Khalid ibn al-Walid

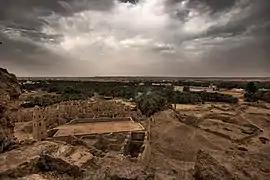
The oasis town of Dumat al-Jandal ("pictured in 2007"). Khalid led an expedition against the city in 630, and may have led another expedition in 633 or 634, though modern historians have cast doubt about the latter campaign or Khalid's role in it.

Khalid was afterward dispatched to invite to Islam the Banu Jadhima in Yalamlam, about south of Mecca, but the Islamic traditional sources hold that he attacked the tribe illicitly. In the version of Ibn Ishaq, Khalid had persuaded the Jadhima tribesmen to disarm and embrace Islam, which he followed up by executing a number of the tribesmen in revenge for the Jadhima's slaying of his uncle Fakih ibn al-Mughira dating to before Khalid's conversion to Islam. In the narrative of Ibn Hajar al-Asqalani (d. 1449), Khalid misunderstood the tribesmen's acceptance of the faith as a rejection or denigration of Islam due to his unfamiliarity with the Jadhima's accent and consequently attacked them. In both versions, Muhammad declared himself innocent of Khalid's action but did not discharge or punish him. Despite the controversy, Muhammad’s trust in Khalid persisted. Shortly thereafter, he sent Khalid to investigate the Banu Mustaliq, a tribe related to the Banu Jadhima, following reports of their alleged apostasy. Khalid approached the task cautiously, confirmed the Banu Mustaliq’s adherence to Islam, and delivered an accurate report to Muhammad. This episode indicates that Khalid’s initial doubts about the Banu Jadhima’s religious commitment, despite their distinct clan affiliation, were not entirely baseless, as suspicions about related tribes resurfaced months later, prompting multiple delegations to investigate their status. According to the historian W. Montgomery Watt, the traditional account about the Jadhima incident "is hardly more than a circumstantial denigration of Khālid, and yields little solid historical fact".